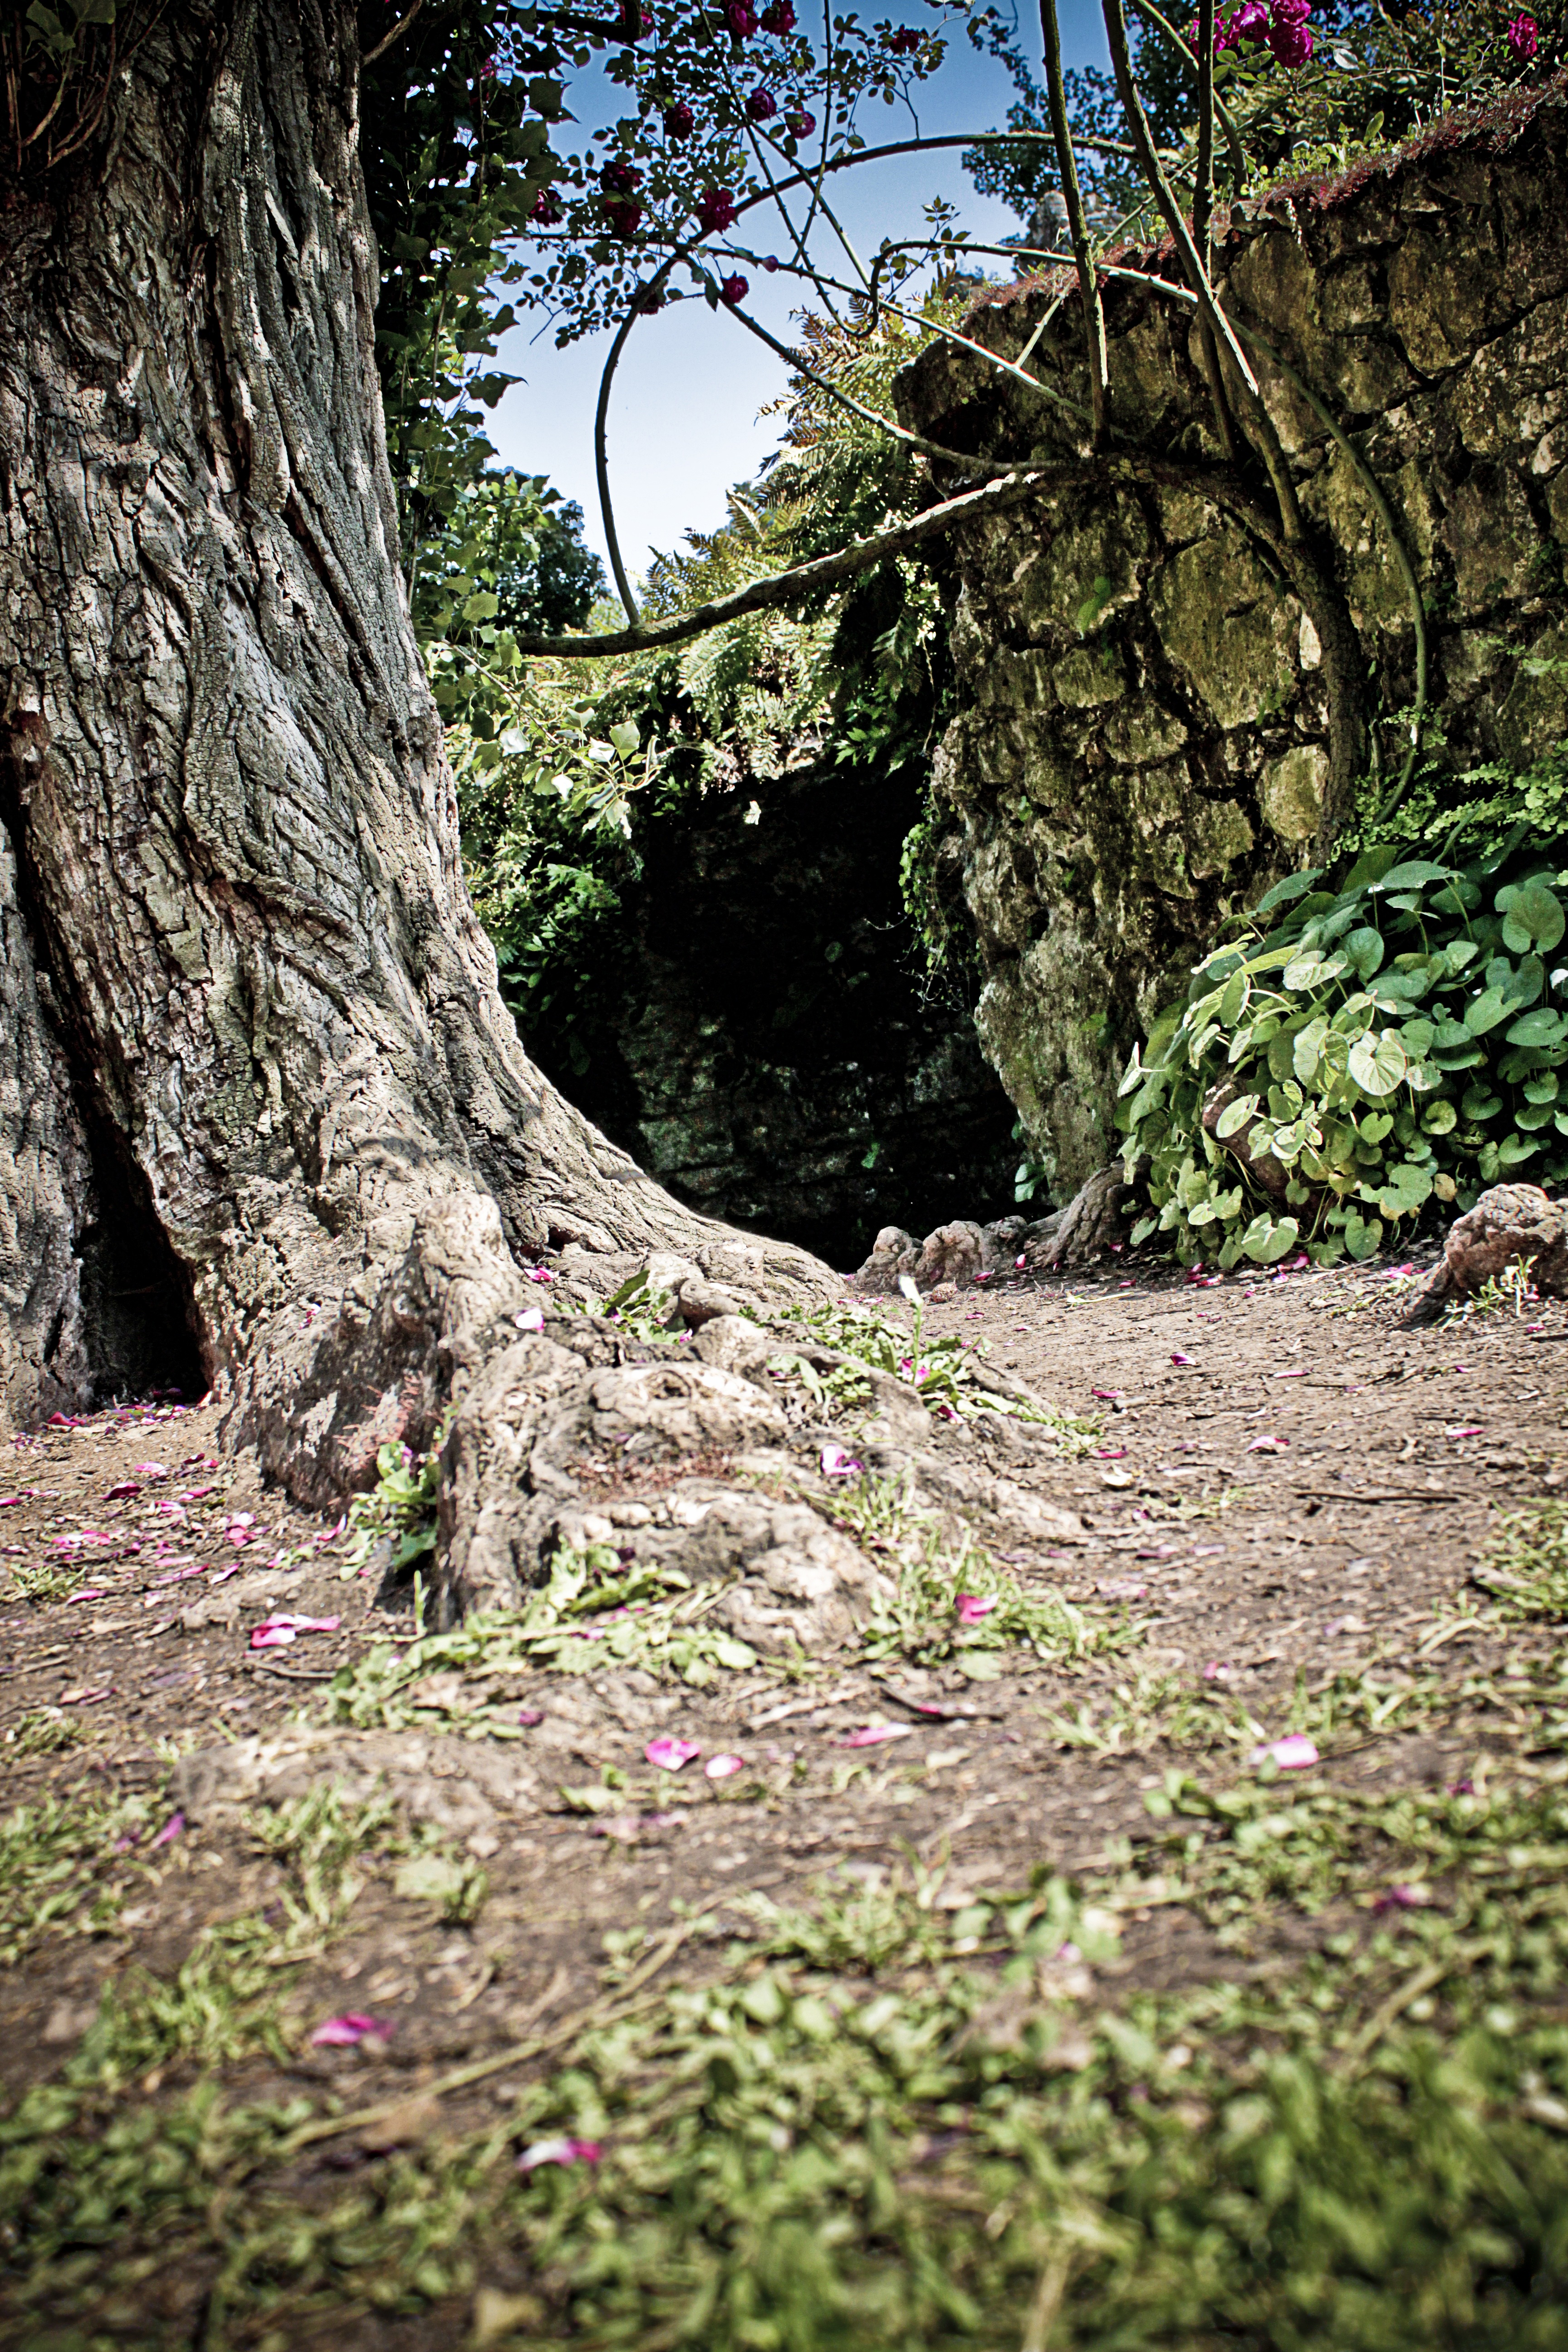
tree, nature, forest, grass, rock, branch, plant, wood, trail, sunlight, leaf, flower, green, jungle, autumn, park, botany, garden, flora, season, plants, trees, shrub, woodland, habitat, rural area, natural environment, woody plant